Origin of Wallace Fard Muhammad

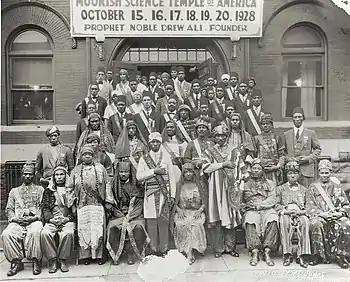
1928 convention of the Moorish Science Temple of America, held in Chicago

Dodd moved to Los Angeles, using the name Wallie Dodd Ford. A World War I draft registration card for Wallie Dodd Fard from 1917 indicated that he was living in Los Angeles, unmarried, as a restaurant owner, and reported that he was born in Shinka, Afghanistan, on February 26, 1893. He further reported that he was a resident alien and citizen of Afghanistan. He was described as being of medium height and build with brown eyes and black hair. On the draft card, "Ford" is written in parentheses in a different hand. At the bottom of the card, he signed his name as "Wallie Dodd Ford".